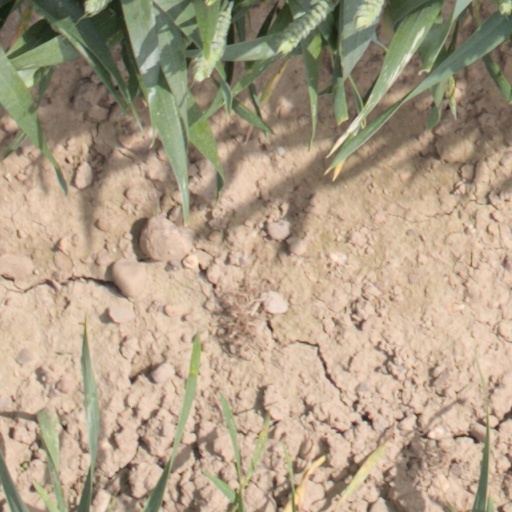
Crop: wheat